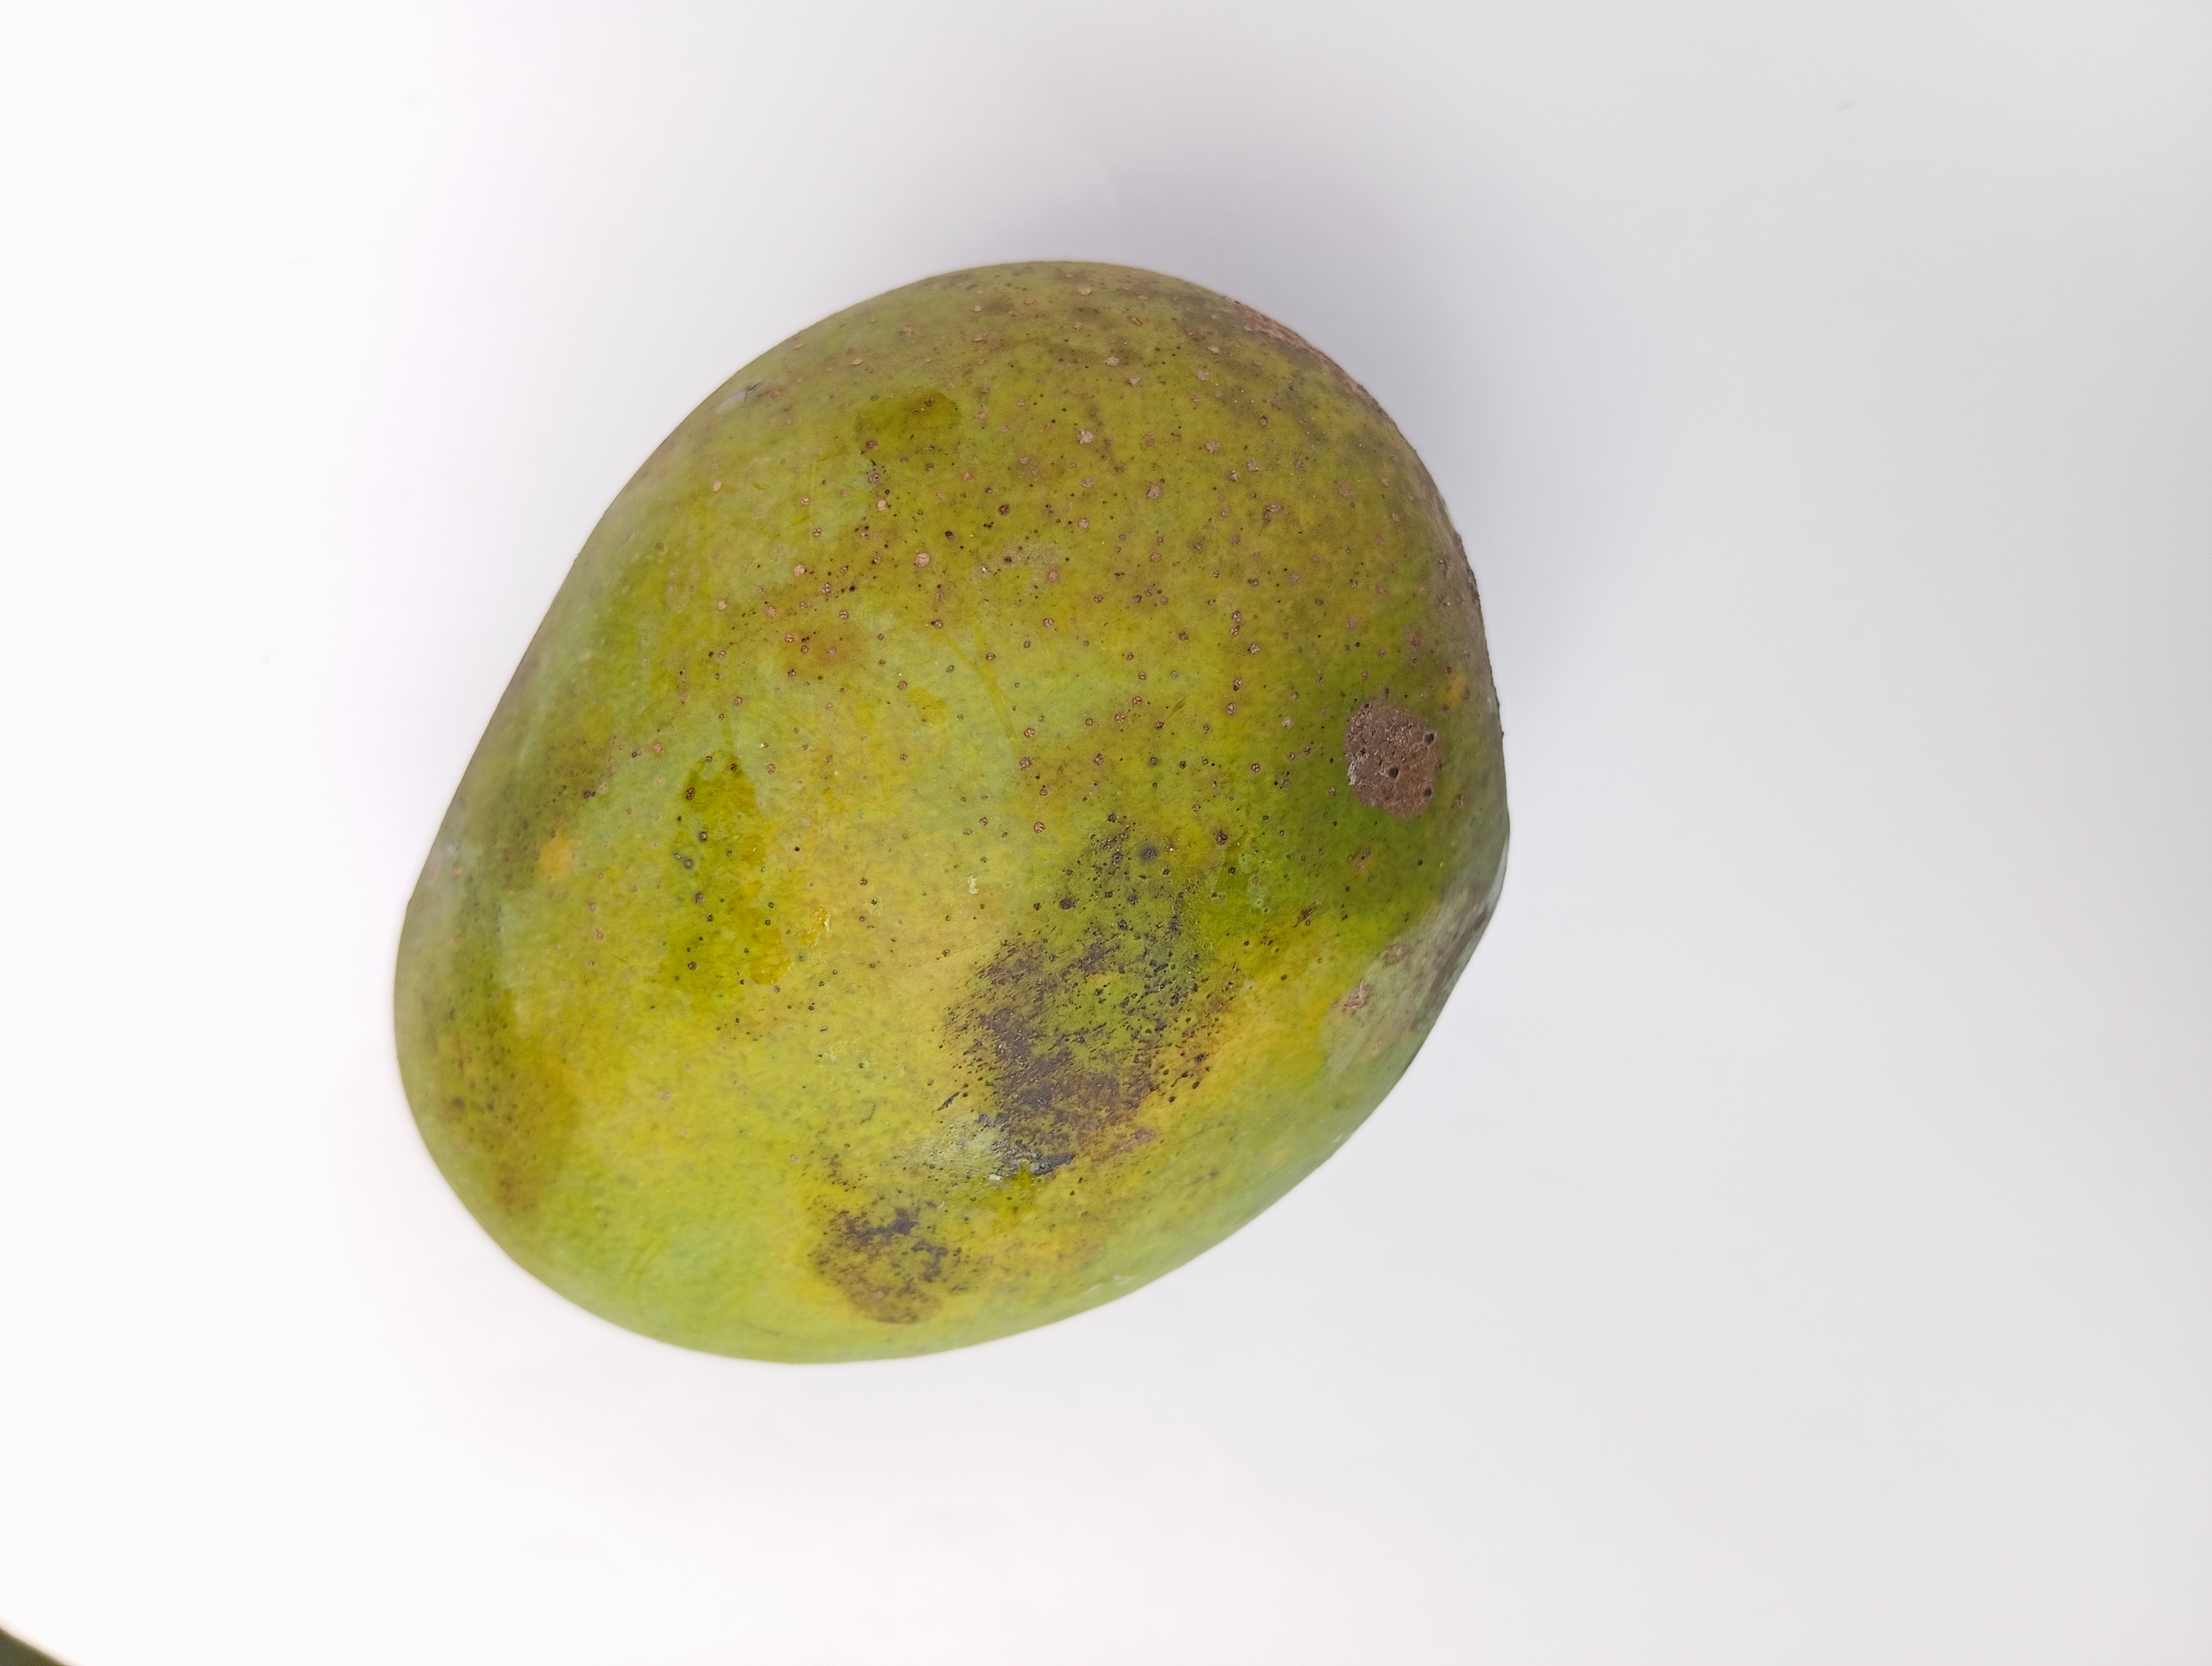
Mango variety: Himsagar